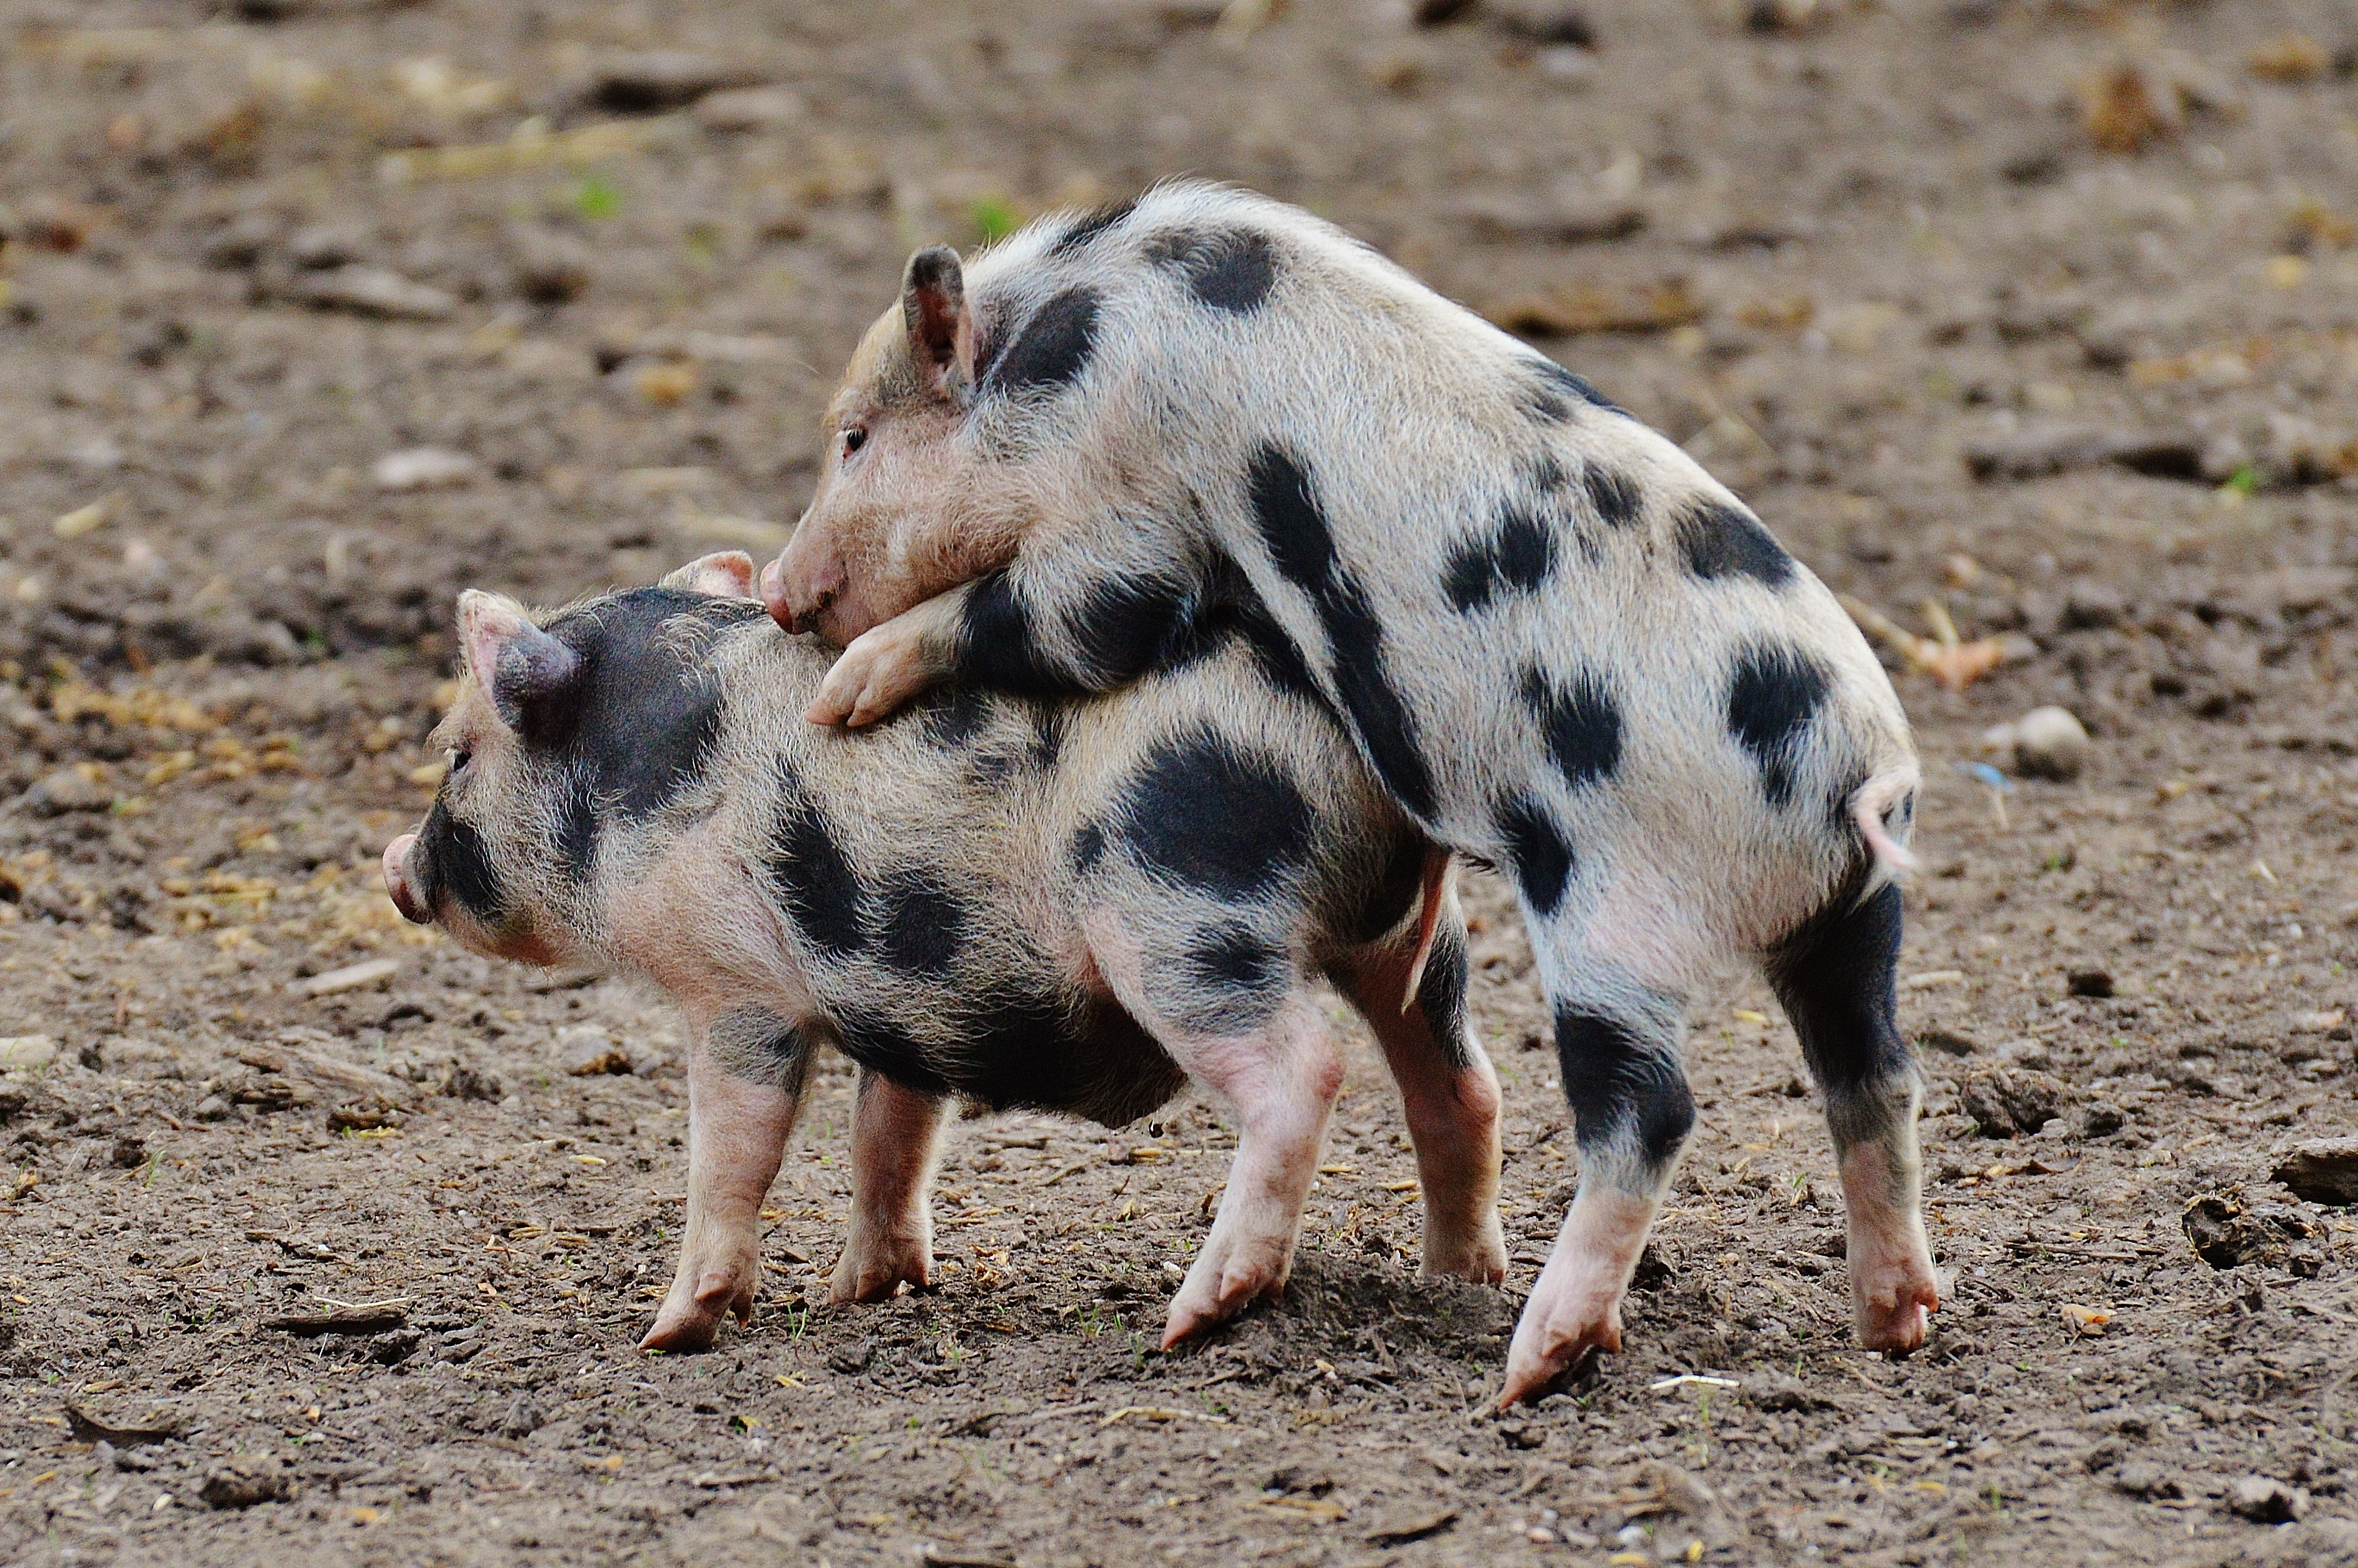
play, sweet, cute, wildlife, mammal, fauna, piglet, vertebrate, funny, mini, pig, wildpark poing, small pigs, domestic pig, pig like mammal, peccary